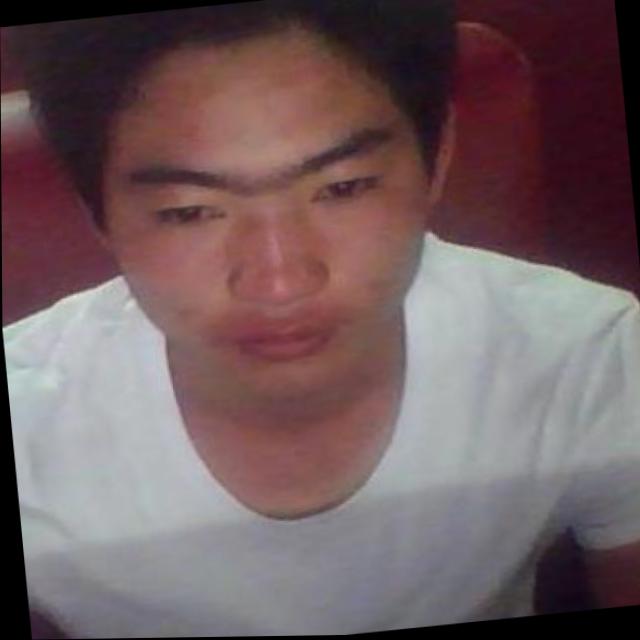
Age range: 21-44